Chovy (gamer)

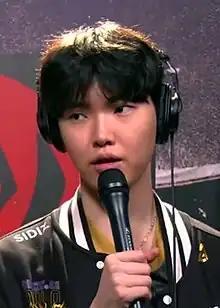
Chovy at MSI 2023

Jung Ji-hoon (born March 3, 2001), better known as Chovy, is a South Korean professional "League of Legends" player for Gen.G. Domestically, he has won four League of Legends Champions Korea (LCK) titles and one KeSPA Cup, appearing in 11 out of 14 LCK finals since his debut. Internationally, he has won two Mid Season Invitational titles in 2024 and 2025, the latter of which he won Finals MVP, and has reached semifinals of the World Championship twice, in 2022 and 2024.